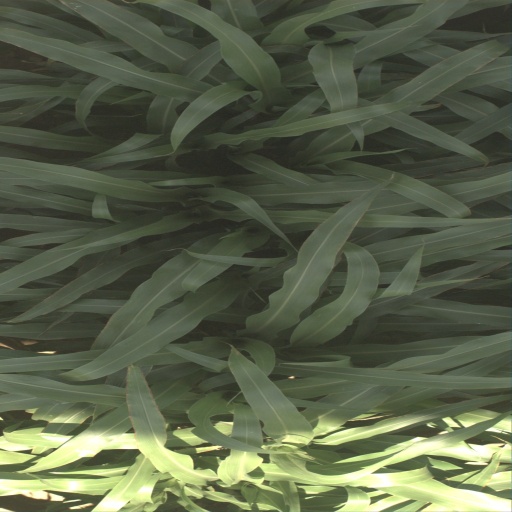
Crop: sorghum